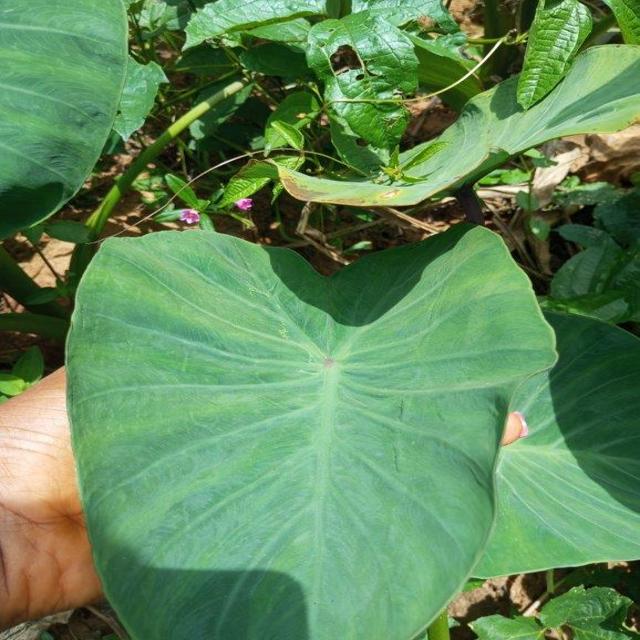
Label: Healthy